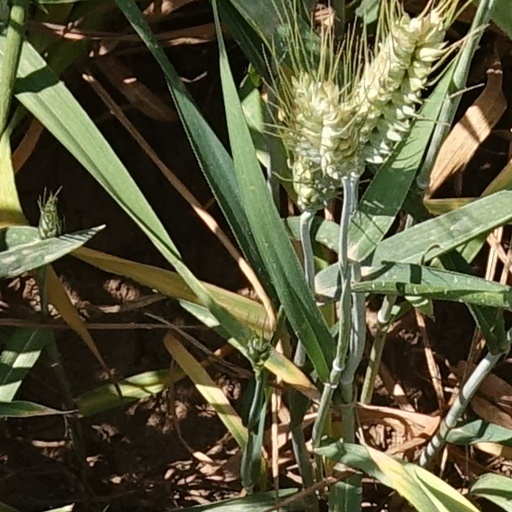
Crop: wheat